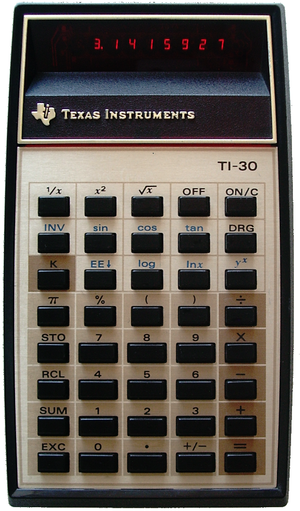
La TI-30 est une calculatrice scientifique commercialisée à partir de 1976 par Texas Instruments. Quoique la première TI-30 ne soit plus produite depuis 1983, TI a depuis toujours maintenu, amélioration après amélioration, l'appellation de « TI-30 » pour ses calculatrices scientifiques d'entrée et de milieu de gamme.